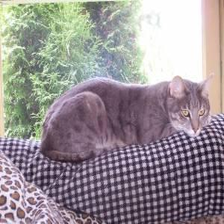
Species: cat
Breed: Bengal